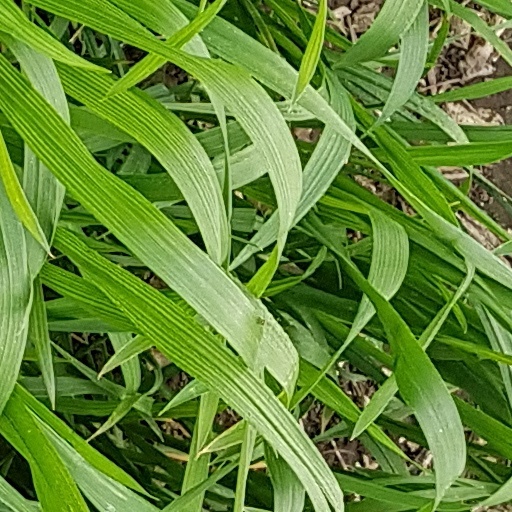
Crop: wheat